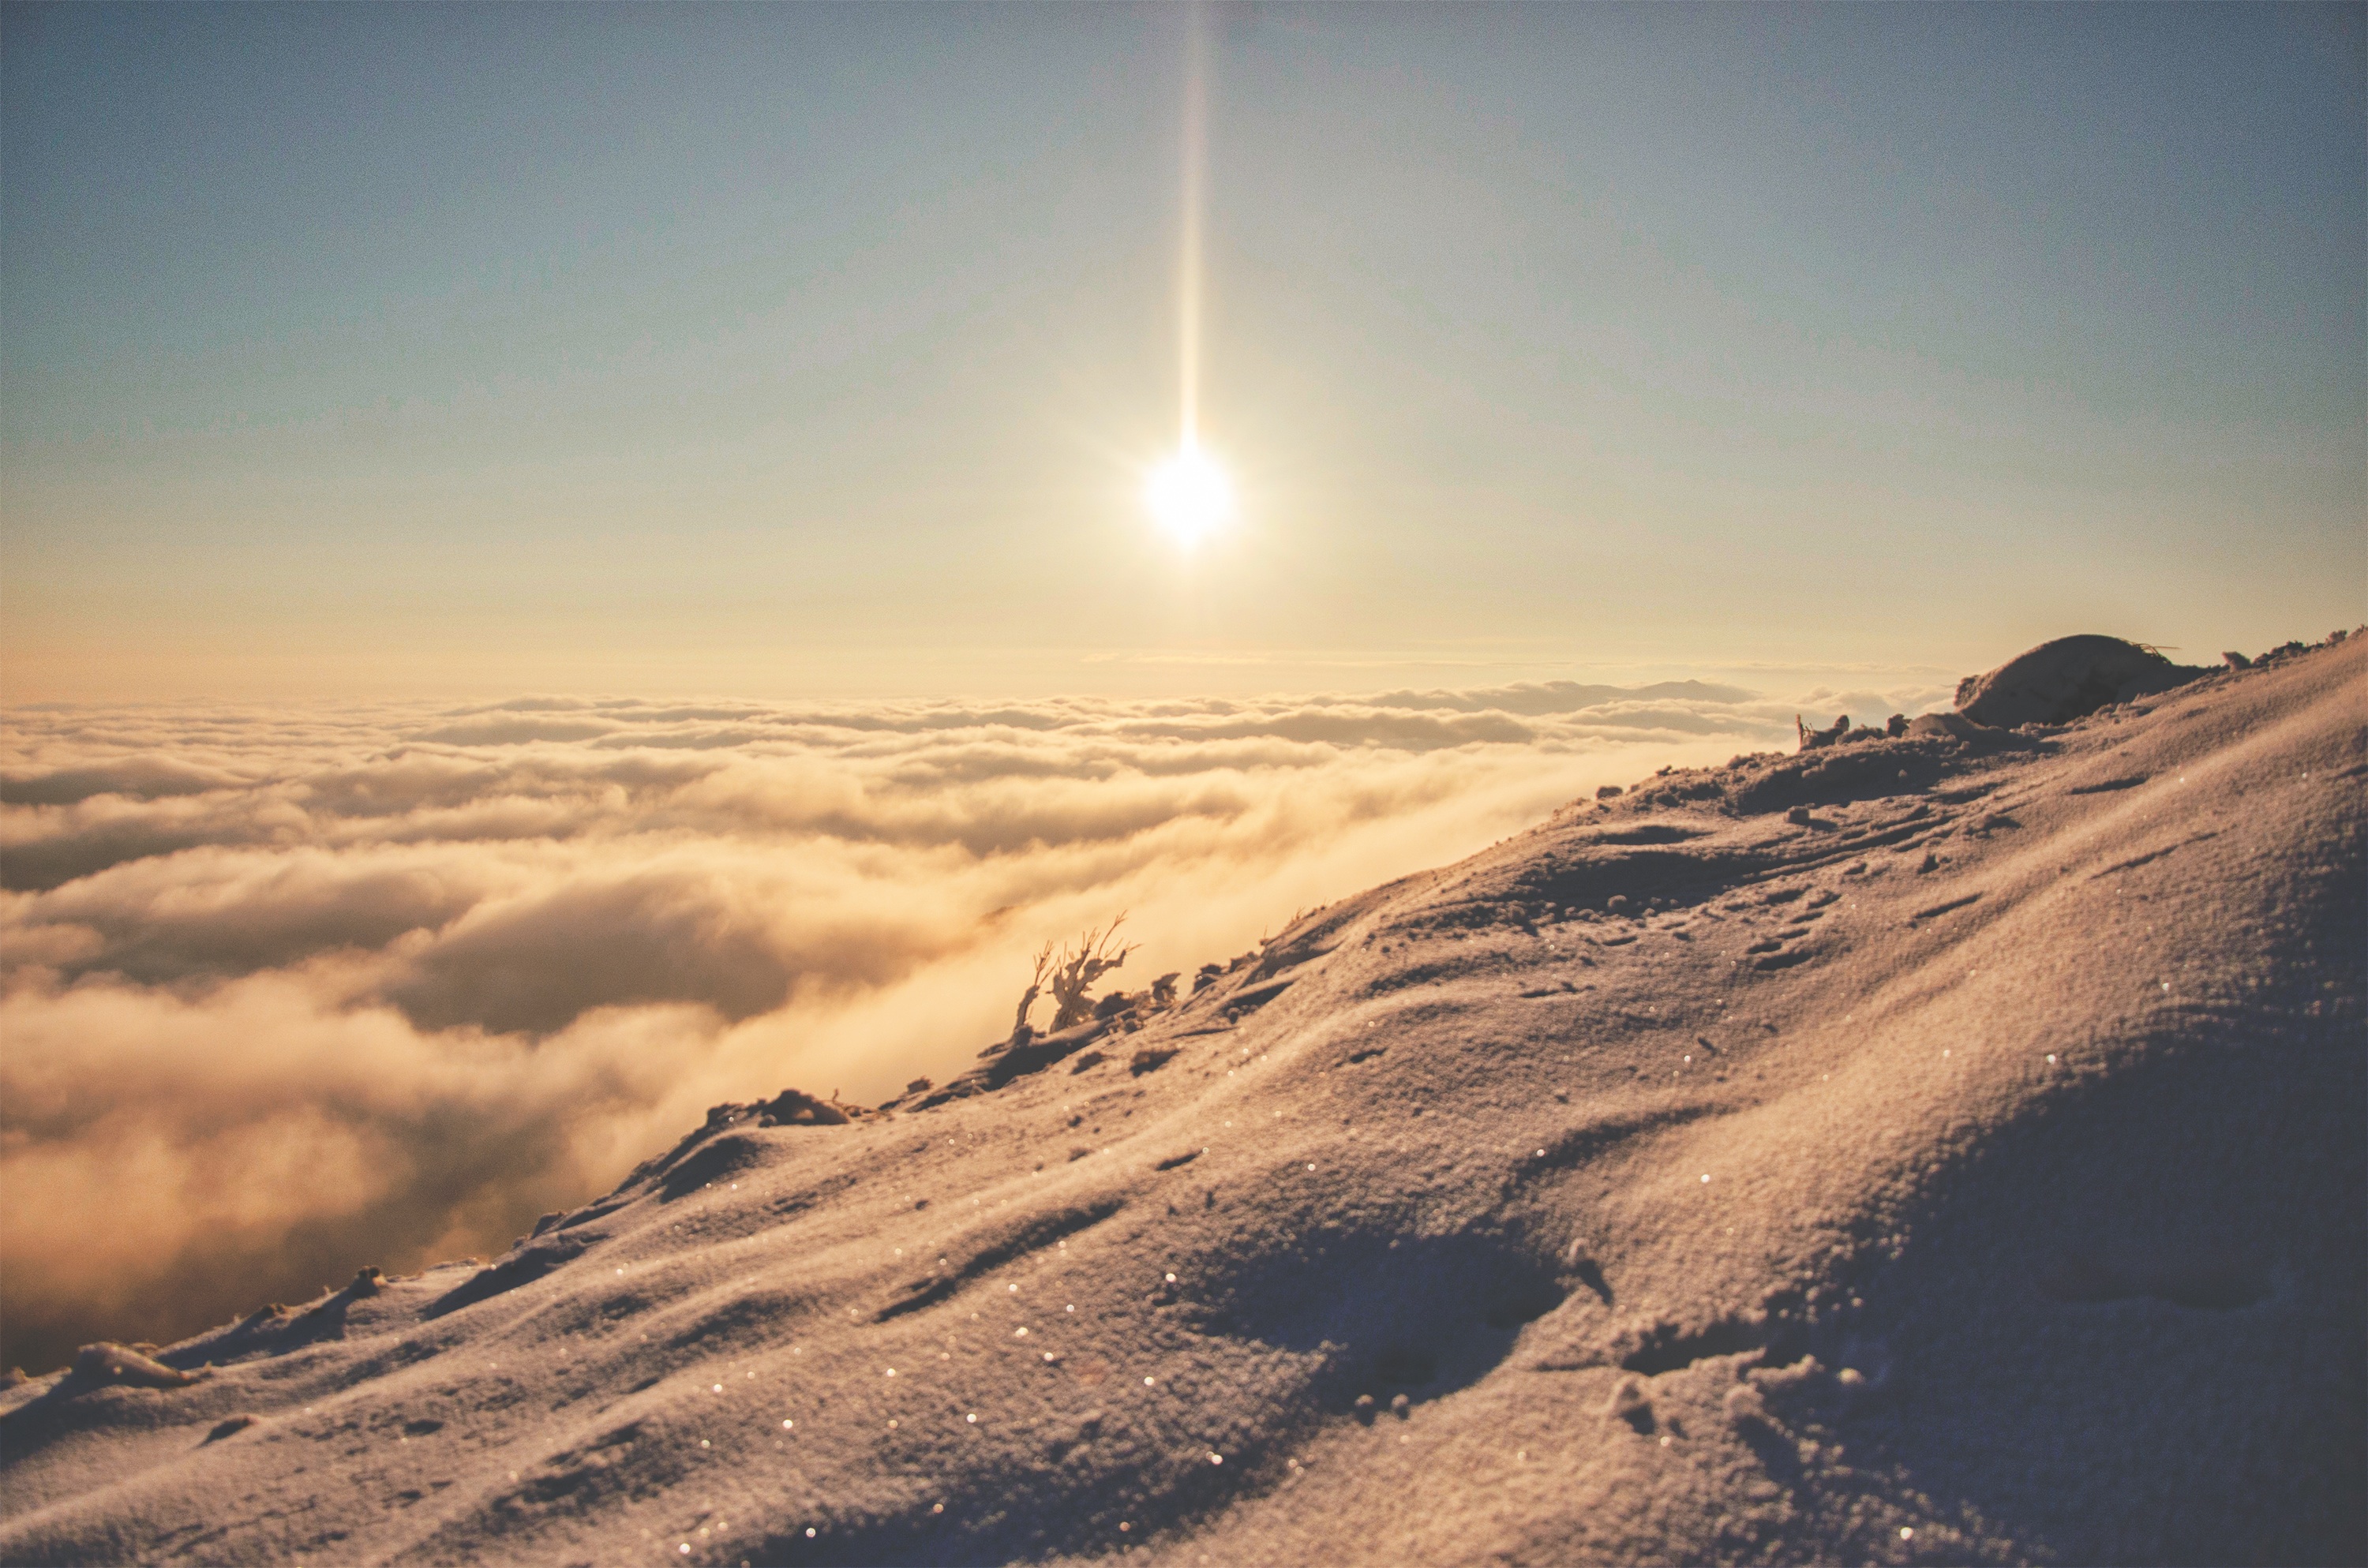
sea, sand, horizon, mountain, snow, winter, cloud, sky, sun, sunrise, sunset, sunlight, morning, hill, wave, dawn, atmosphere, dusk, weather, atmospheric phenomenon, mountainous landforms